Morale patch

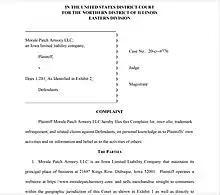

On September 10, 2020, Prometheus Design Werx filed a petition to cancel the trademark "MORALE PATCH".